Truck Company F

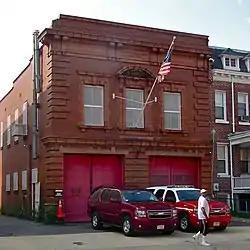

Truck Company F, at 1336-1338 Park Rd. NW in Washington, D.C., was built in 1900. It was listed on the National Register of Historic Places in 2007. The listing included two contributing buildings.